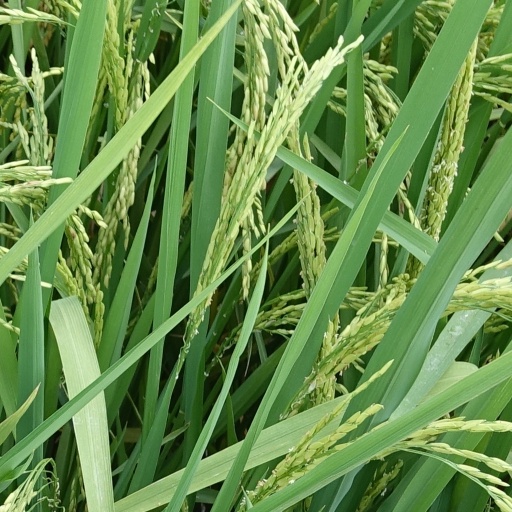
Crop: rice